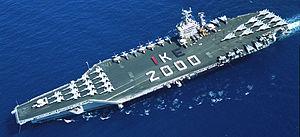
Cette liste donne une présentation rapide et illustrée de différents types de navires ; pour une liste plus complète, se reporter à la liste alphabétique des types de bateaux ; pour l'article encyclopédique, consulter Bateau.
L’USS Dwight D. Eisenhower (CVN-69), surnommé Ike, est un porte-avions américain à propulsion nucléaire de la classe Nimitz. Il est le deuxième porte-avions de la sous-classe Nimitz, et fait partie des 11 porte-avions géants de l'US Navy. Il fut commandé pour remplacer l'USS Franklin D. Roosevelt, un ancien porte-avions datant de la Seconde Guerre mondiale.